Congolese Alliance for Agriculture and Development

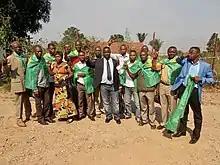
Inauguration of Congolese Alliance for Agriculture and Development (CAAD in short)

When he retired from the Central Bank on 2004, Kasongo began his political activism by joining the Civil Society led by friend Professor Bahati Lukwebo. Civil Society is apolitical. On 2005, he joined the presidential political party (PPRD) through its General Secretary, Camarade Vital Kamerhe. Next, he pulled his son Dicko Kasongo from UDPS and introduced him to Vital Kamerhe who appointed him as an Implanter, then he will be retained on the electoral list for the legislative. Actually, he is the Chairperson of the province of Kasai-Oriental in the parliamentary. Katanda Territory elected Kasongo in the parliamentary under the umbrella of RCD/N led by Roger Lumbala on November 28, 2011. Next year, Kasongo's parliamentary mandate had almost been invalidated when the president of their party RCD/N, Roger Lumbala had joined the armed rebellion of the M23. He then responded to the call of his constituency by resigning from RCD/N. On August 30, 2012, he created a new political party, Congolese Alliance for Agriculture and Development (CAAD). As the Caucus Chair of the province of Kasai-Oriental in the Congolese National Assembly, Kasongo Munganga thanked the President Kabila for keeping choosing the prime minister from his province.